Battle of Monett's Ferry

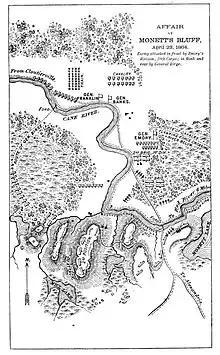
Battle of Monett's Ferry

After being guided across the waist-deep ford, Birge's soldiers slogged through a marsh before arriving at dry ground. They waded across a small bayou and marched about before confronting a high hill defended by Confederates. Birge ordered 3rd Brigade commander Colonel Francis Fessenden to capture the position. Finding that its flanks could not be turned, Fessenden called for a frontal assault. From right to left were the 165th New York, 173rd New York, 30th Maine, and 162nd New York Infantry Regiments. They advanced across an open field and up the hill against Confederate opposition.